Jinan University

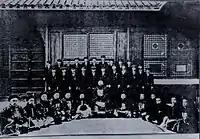
Duanfang and students

In 1906, Duanfang, the Viceroy of Liangjiang, submitted a memorandum to the Guangxu Emperor, proposing that an overseas Chinese school be set up for the purpose of spreading far and wide the enlightening influence of education and strengthening the emotional ties with compatriots overseas. The Guangxu Emperor approved of his proposal and thus Duanfang was honored as the founder of Jinan University. On March 23, 1907, Jinan Academy was founded in Nanjing, becoming the first of its kind in Chinese history and serving as a curtain-raiser for the later development of overseas Chinese education.